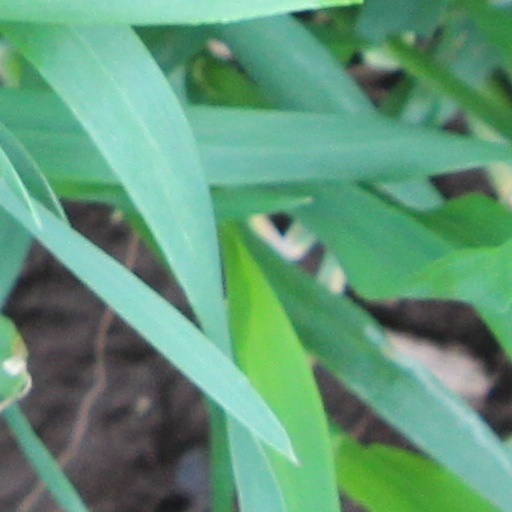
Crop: wheat